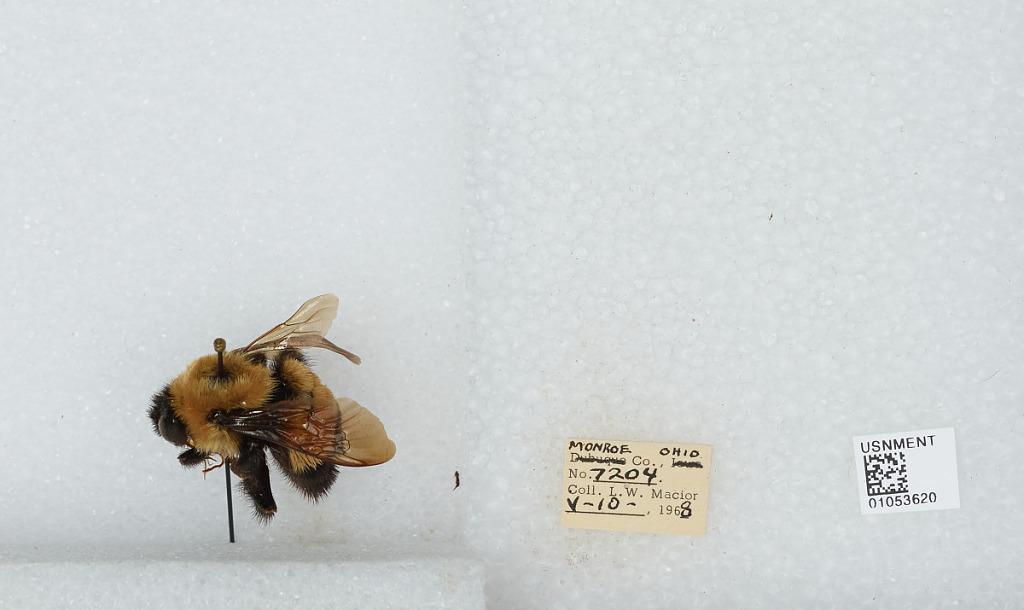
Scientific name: Bombus (Bombus) affinis Cresson
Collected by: L. Macior
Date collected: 1968-5-10
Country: United States
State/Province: Ohio
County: Monroe
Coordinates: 39.73, -81.08